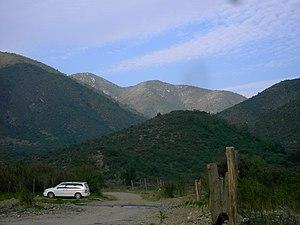
Curacaví est une ville et une commune du Chili dans la Province de Melipilla, elle-même située dans la région métropolitaine de Santiago. En 2016, sa population s'élevait à 29 980 habitants. La superficie de la commune est de 693 km².